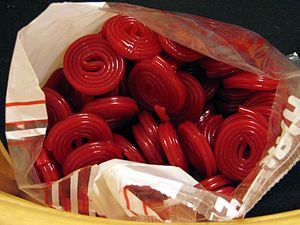
Lakrids
Røde lakridshjul
Lakrids er slik. Der findes både rød, sort og saltlakrids.